SNCF Class 141R

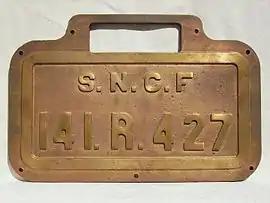
Cab side numberplate from locomotive 141.R.427

At the end of World War II, there was a shortage of locomotives, and to quickly obtain the large number needed locomotives were ordered from the main American and Canadian locomotive builders under the Lend-Lease Program (and not the Marshall Plan, signed in April 1948, as often written).